Humanity Unleashed

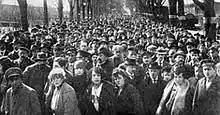

Humanity Unleashed is a 1920 German silent drama film directed by Joseph Delmont and starring Eugen Klöpfer, Paul Hartmann and Carl de Vogt. The film portrays a violent leftist attempt to seize power. However, its location shooting in the streets of Berlin coincided with the rightist Kapp Putsch.